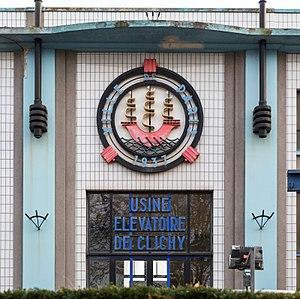
Logo de la ville de Paris à l'entrée de l'usine élévatoire de Clichy
Le quai de Clichy est un quai bordant la Seine, de la commune de Clichy, dans le département français des Hauts-de-Seine.